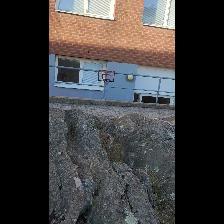
Label: NonHuman